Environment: lab
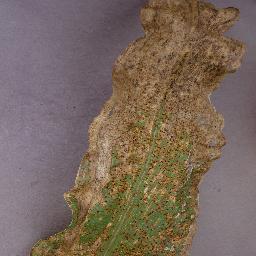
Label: northern_corn_leaf_blight